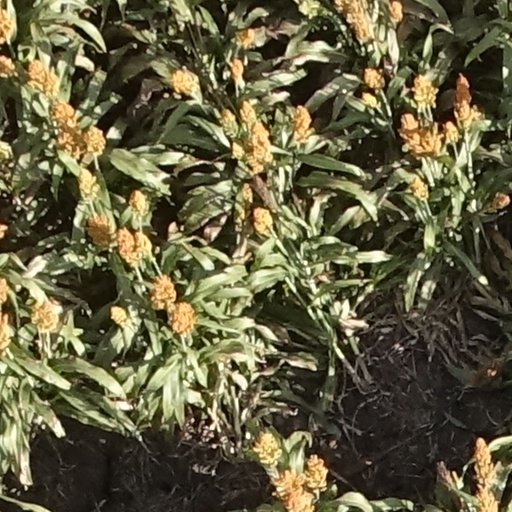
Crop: sorghum